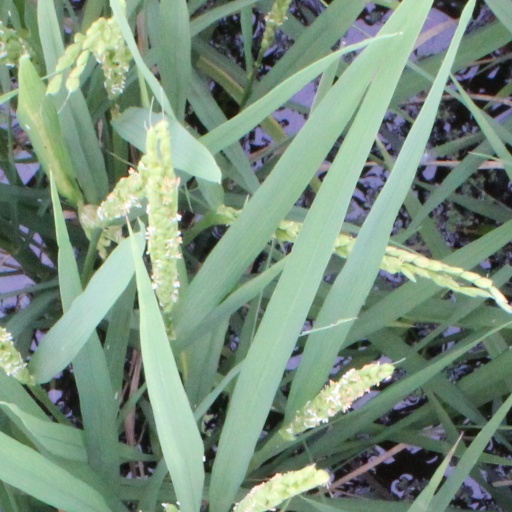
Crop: rice